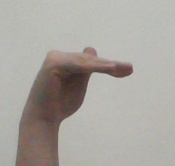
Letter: khaa